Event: Nepal Earthquake
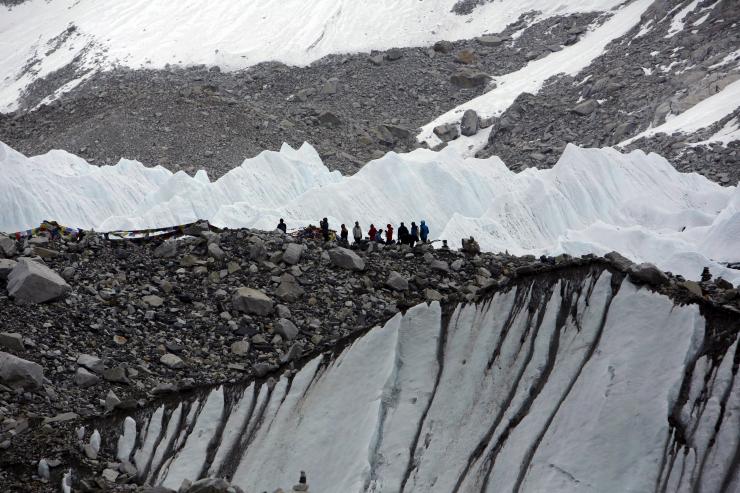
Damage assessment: no_damage